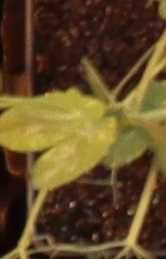
Label: Field Pea